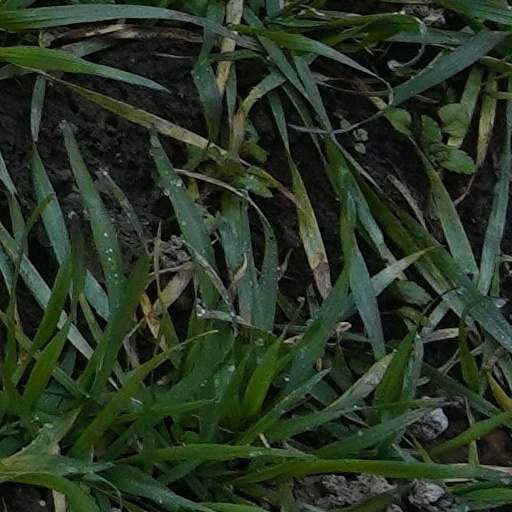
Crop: wheat